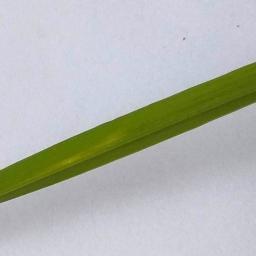
Label: Rice___Healthy